Avraham Mordechai Alter

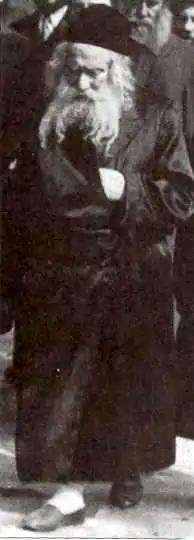

Avraham Mordechai Alter (25 December 1865 – 13 June 1948), was also known as the Imrei Emes after the works he authored. He was fourth Rebbe of the Hasidic dynasty of Ger. The Ger Rebbe, from 1905 until his death in 1948. A participant in the foundation of the Agudas Israel in Poland. Rebbe Alter was influential in establishing a network of Jewish schools. He led over two-hundred-thousand Hasidim (followers).